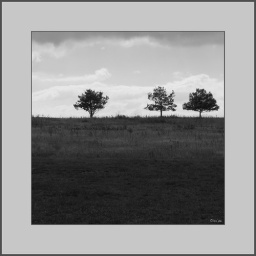
sometimes ... we must stand alone - Shenandoah National Park - &amp;quot;Big Meadows&amp;quot; in the sky - black &amp;amp; white